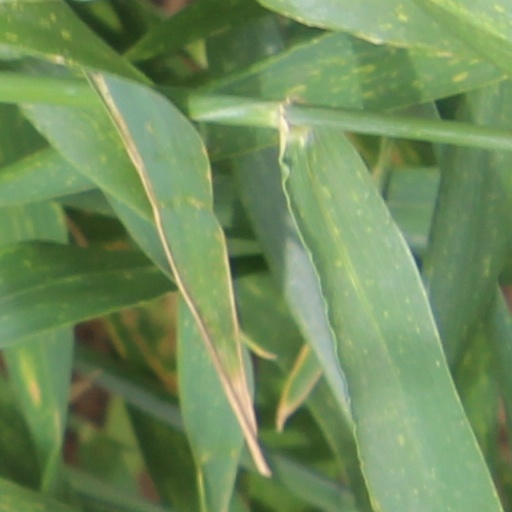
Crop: wheat